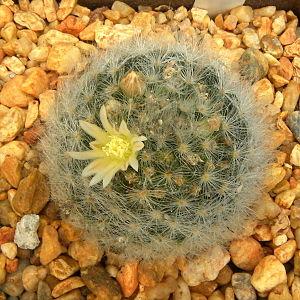
Mammillaria albicoma est une espèce de cactus du genre Mammillaria endémique du nord-est du Mexique et plus particulièrement de l'État du Nuevo León. C'est une espèce en danger d'extinction.